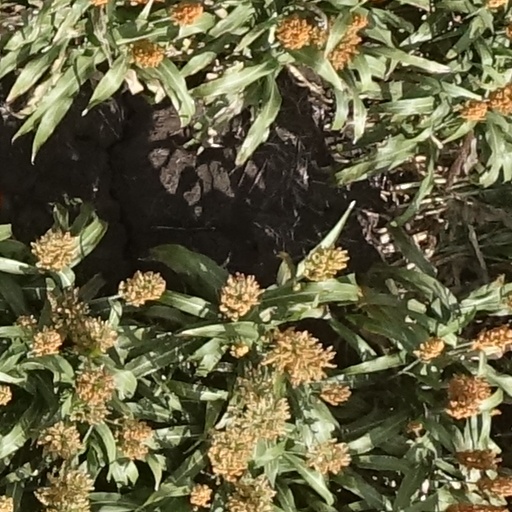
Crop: sorghum